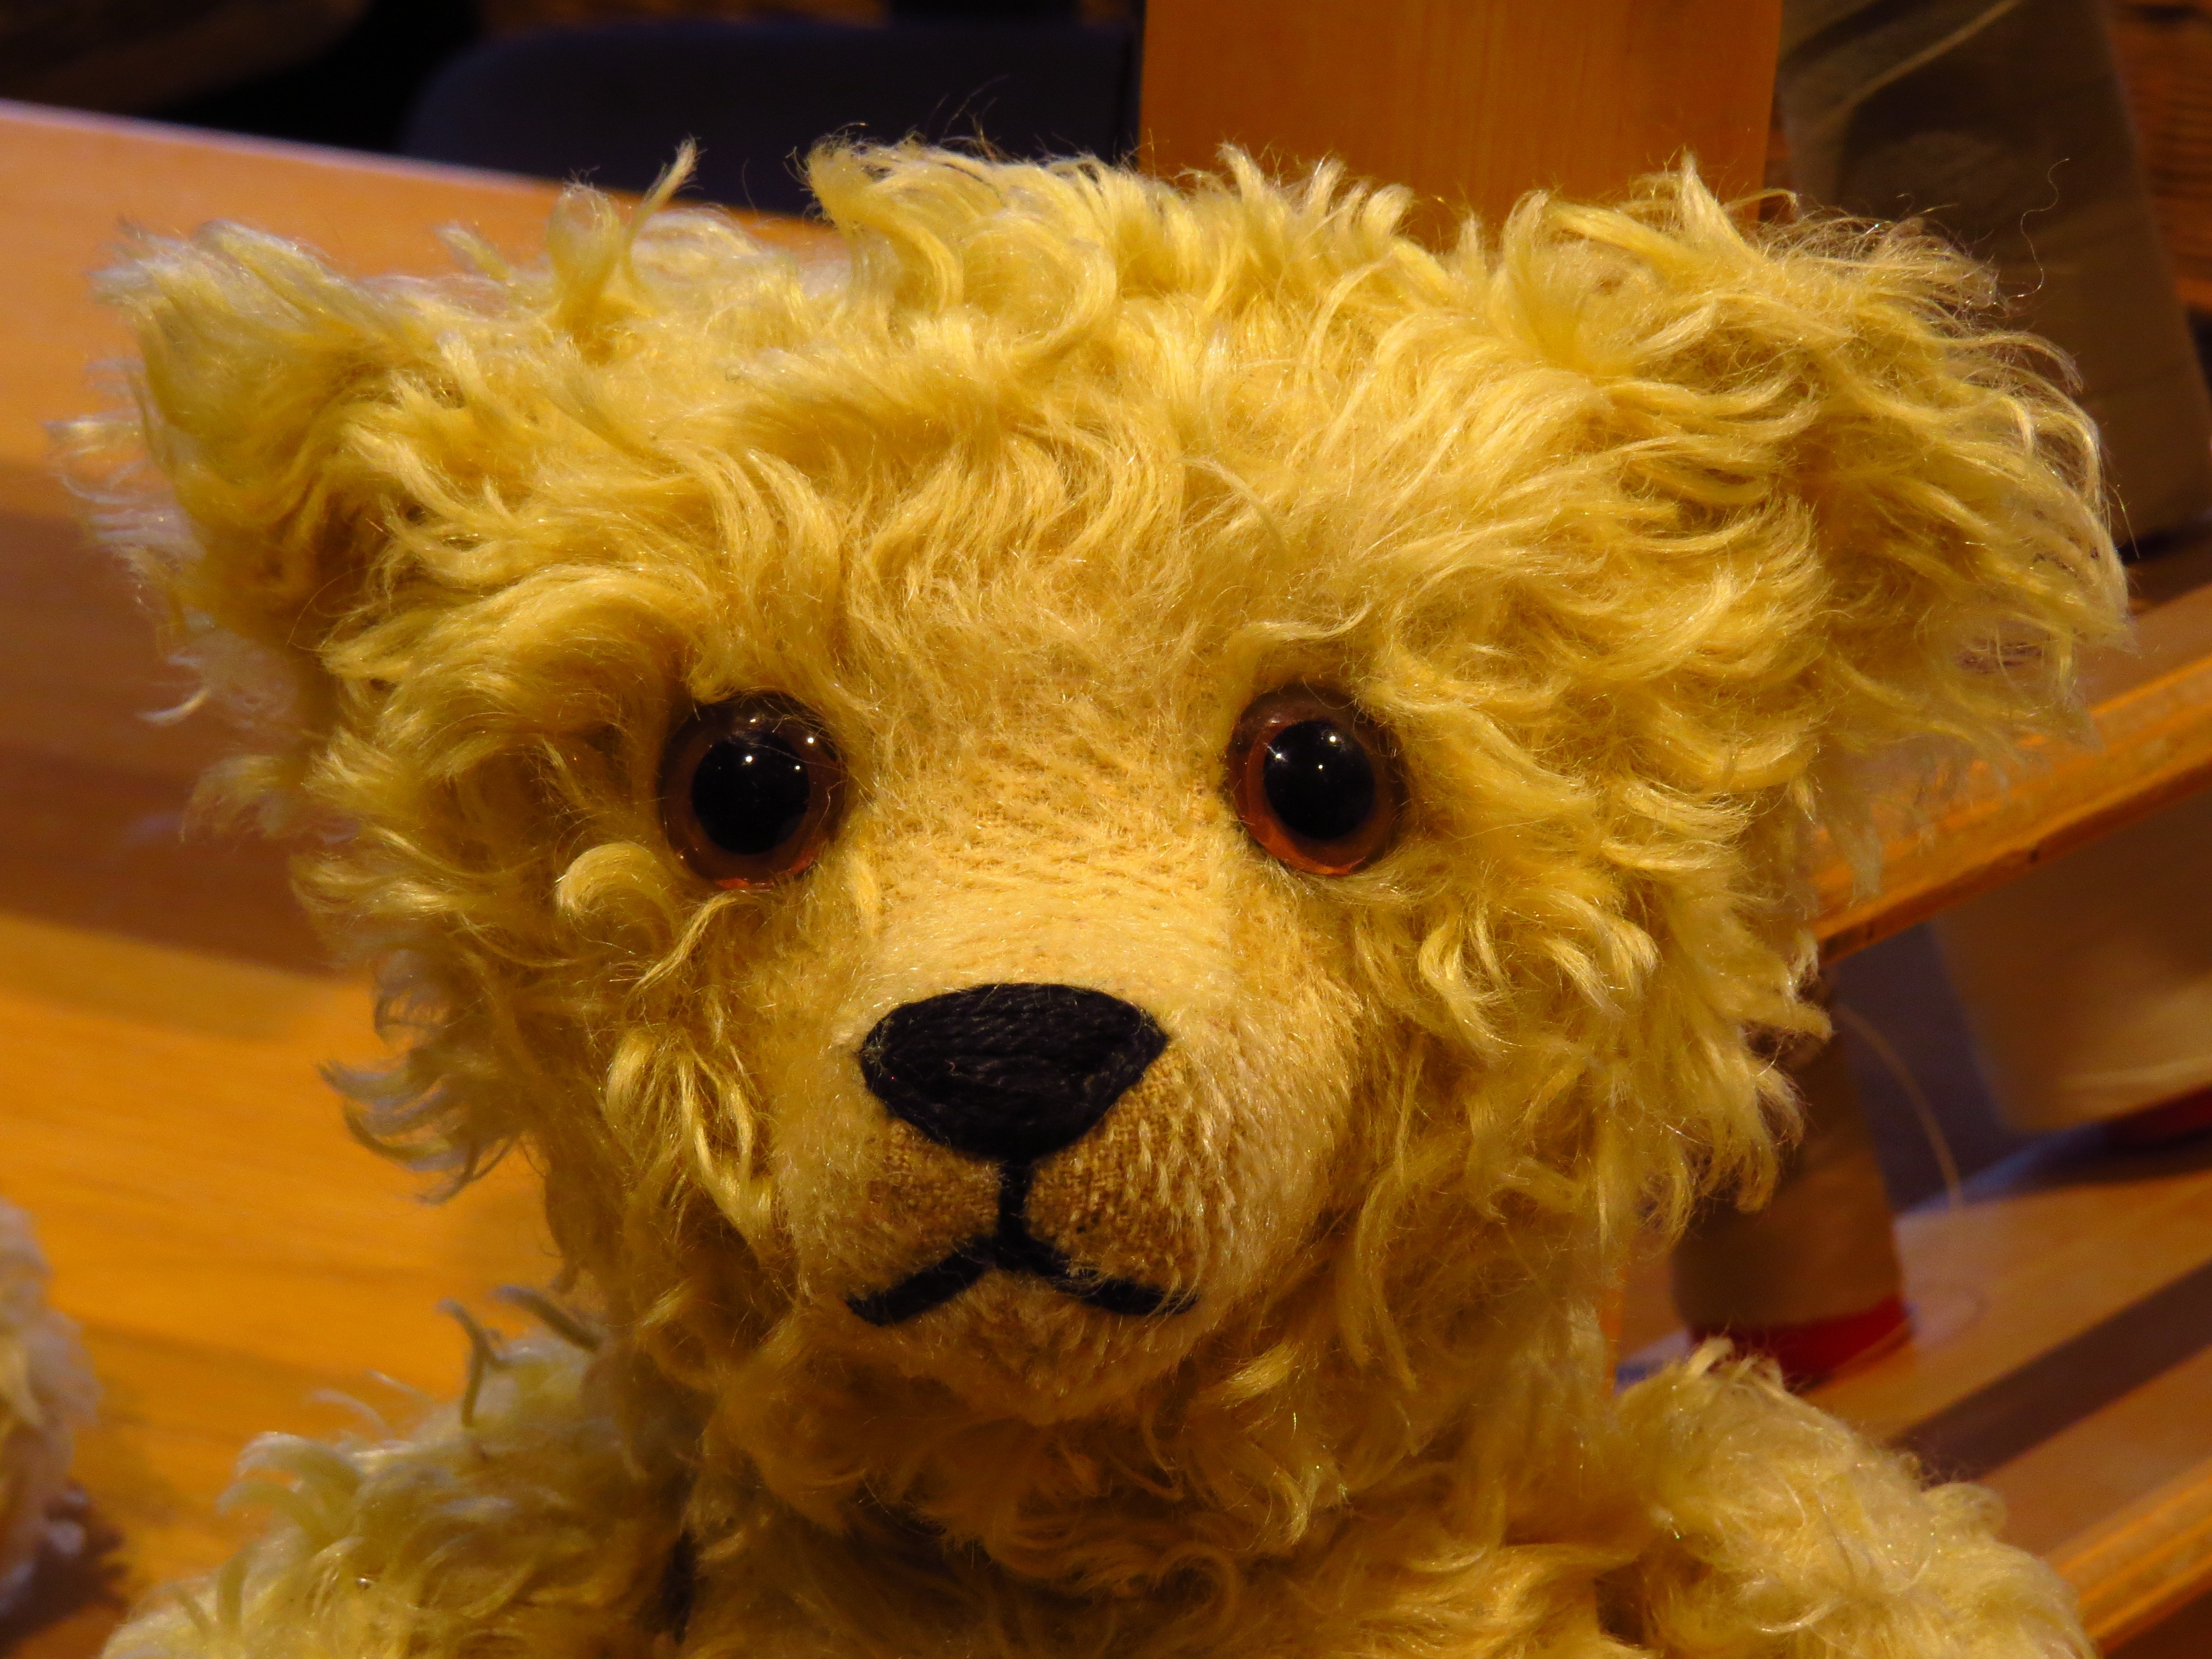
play, dog, museum, toy, teddy bear, children, toys, soft, stuffed animal, exhibition, cuddly, teddy, snuggle, children toys, soft toy, purry, stuffed toy, steiff animals, steiff tierchen